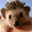
Label: porcupine